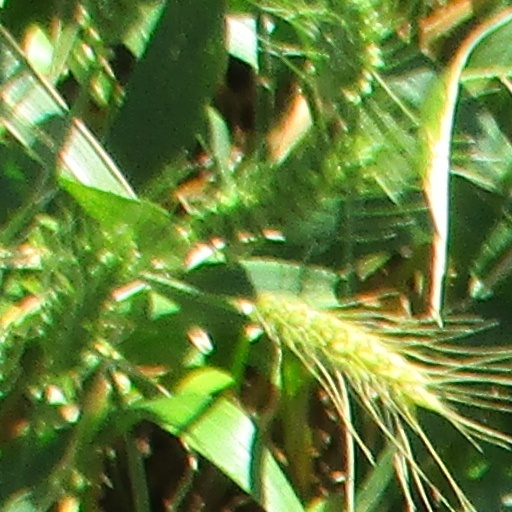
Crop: wheat